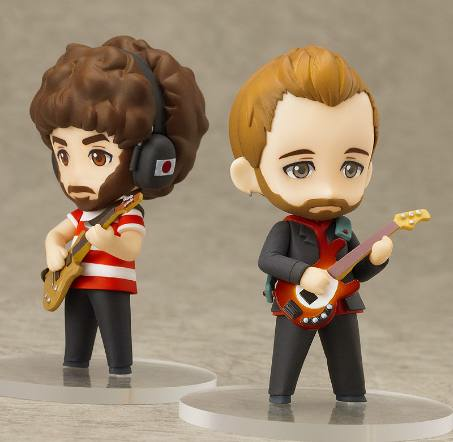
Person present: No